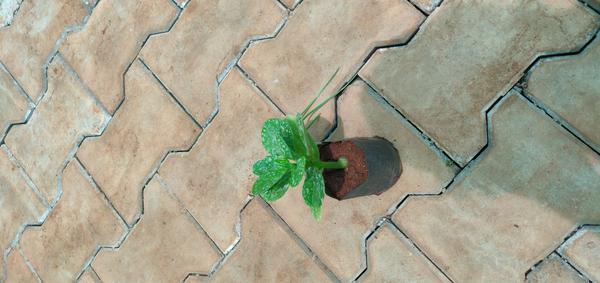
Plant: Basale